Friedrichshafen Stadt station

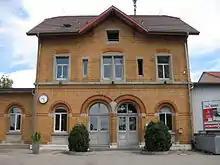
Friedrichshafen-Fischbach station

The following services have operated since the start of the December 2021 timetable, which coincided with the electrification of the lines from Ulm and Lindau (with some of the regional trains being part of the Bodensee S-Bahn):